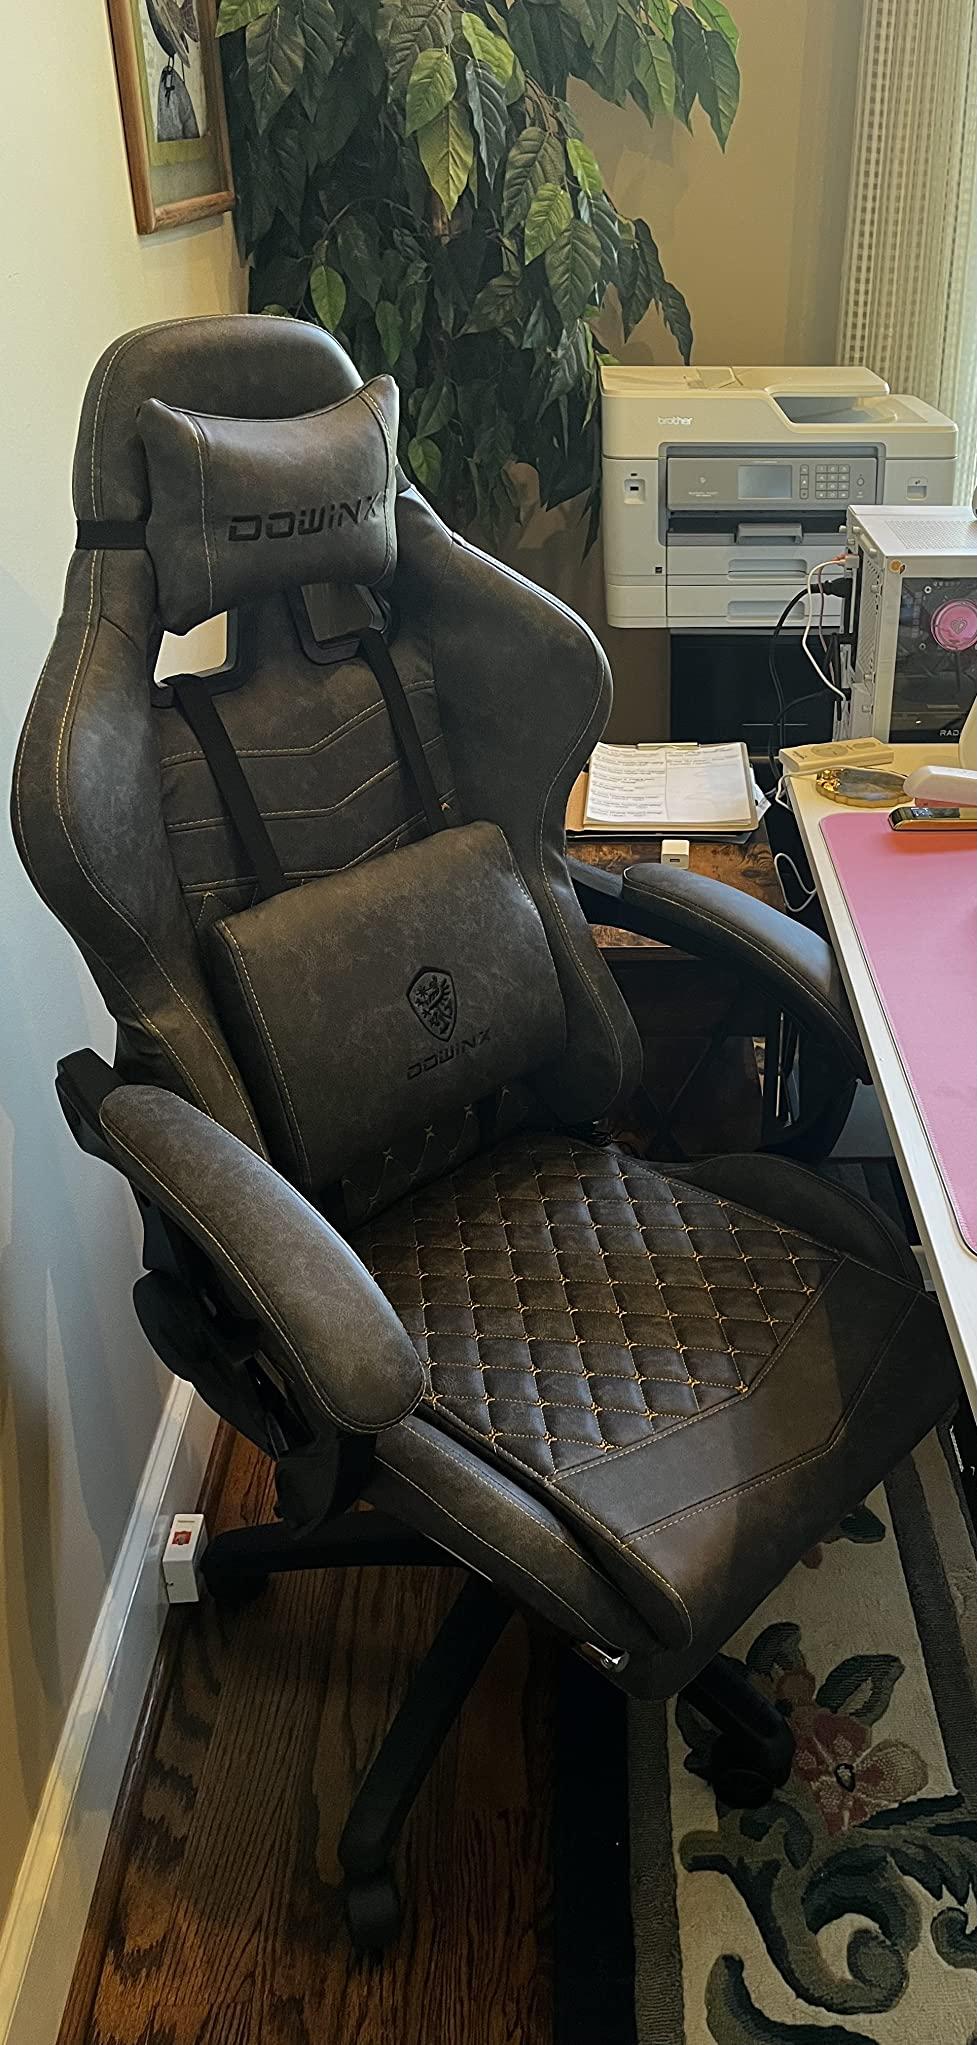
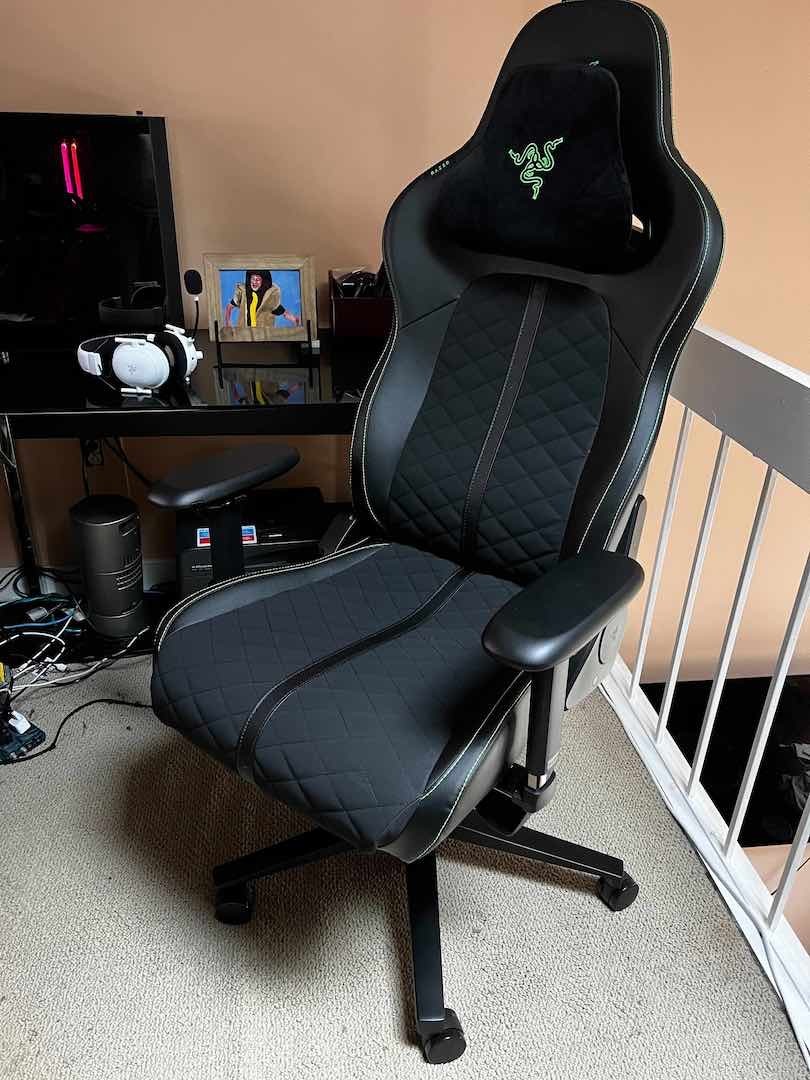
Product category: items_chair
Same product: no